Struggle session

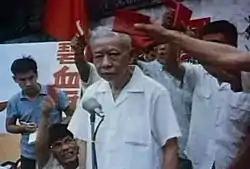
A struggle session of Liu Shaoqi, former president of China, who was persecuted to death during the Cultural Revolution. Red Guards were holding the "Little Red Book" containing quotations from Mao Zedong.

Struggle sessions, or denunciation rallies or struggle meetings, were violent public spectacles in Maoist China where people accused of being "class enemies" were publicly humiliated, accused, beaten and tortured, sometimes to death, often by people with whom they were close. These public rallies were most popular in the mass campaigns immediately before and after the establishment of the People's Republic of China, and peaked during the Cultural Revolution (1966–1976), when they were used to instill a crusading spirit among crowds to promote Maoist thought reform.